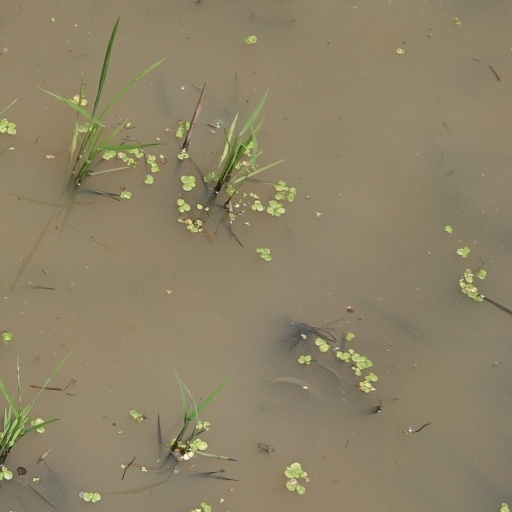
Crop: rice